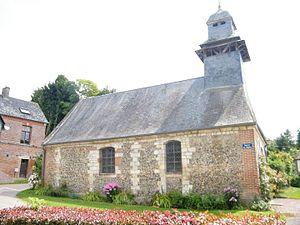
église.
Lachapelle, dite La Chapelle-sous-Poix, est une commune française située dans le département de la Somme, en région Hauts-de-France.